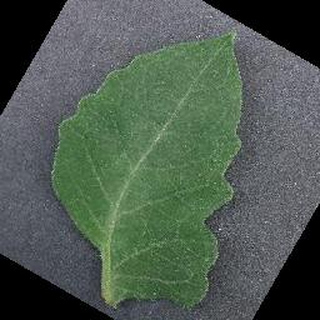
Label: healthy_tomato